Adam Papée

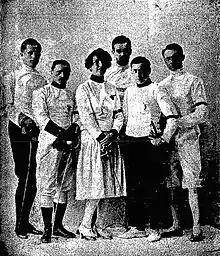
Fencers team AZS Kraków in 1922. Third from the right is Adam Papée.

Adam Stanisław Papée (21 July 1895 – 6 March 1990) was a Polish fencing champion, one of pioneers of fencing in Poland.